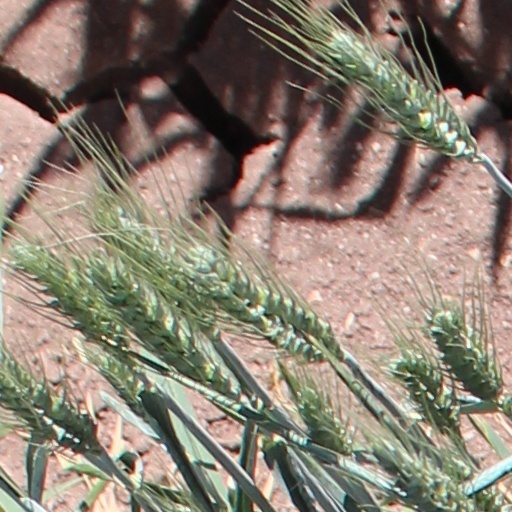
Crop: wheat